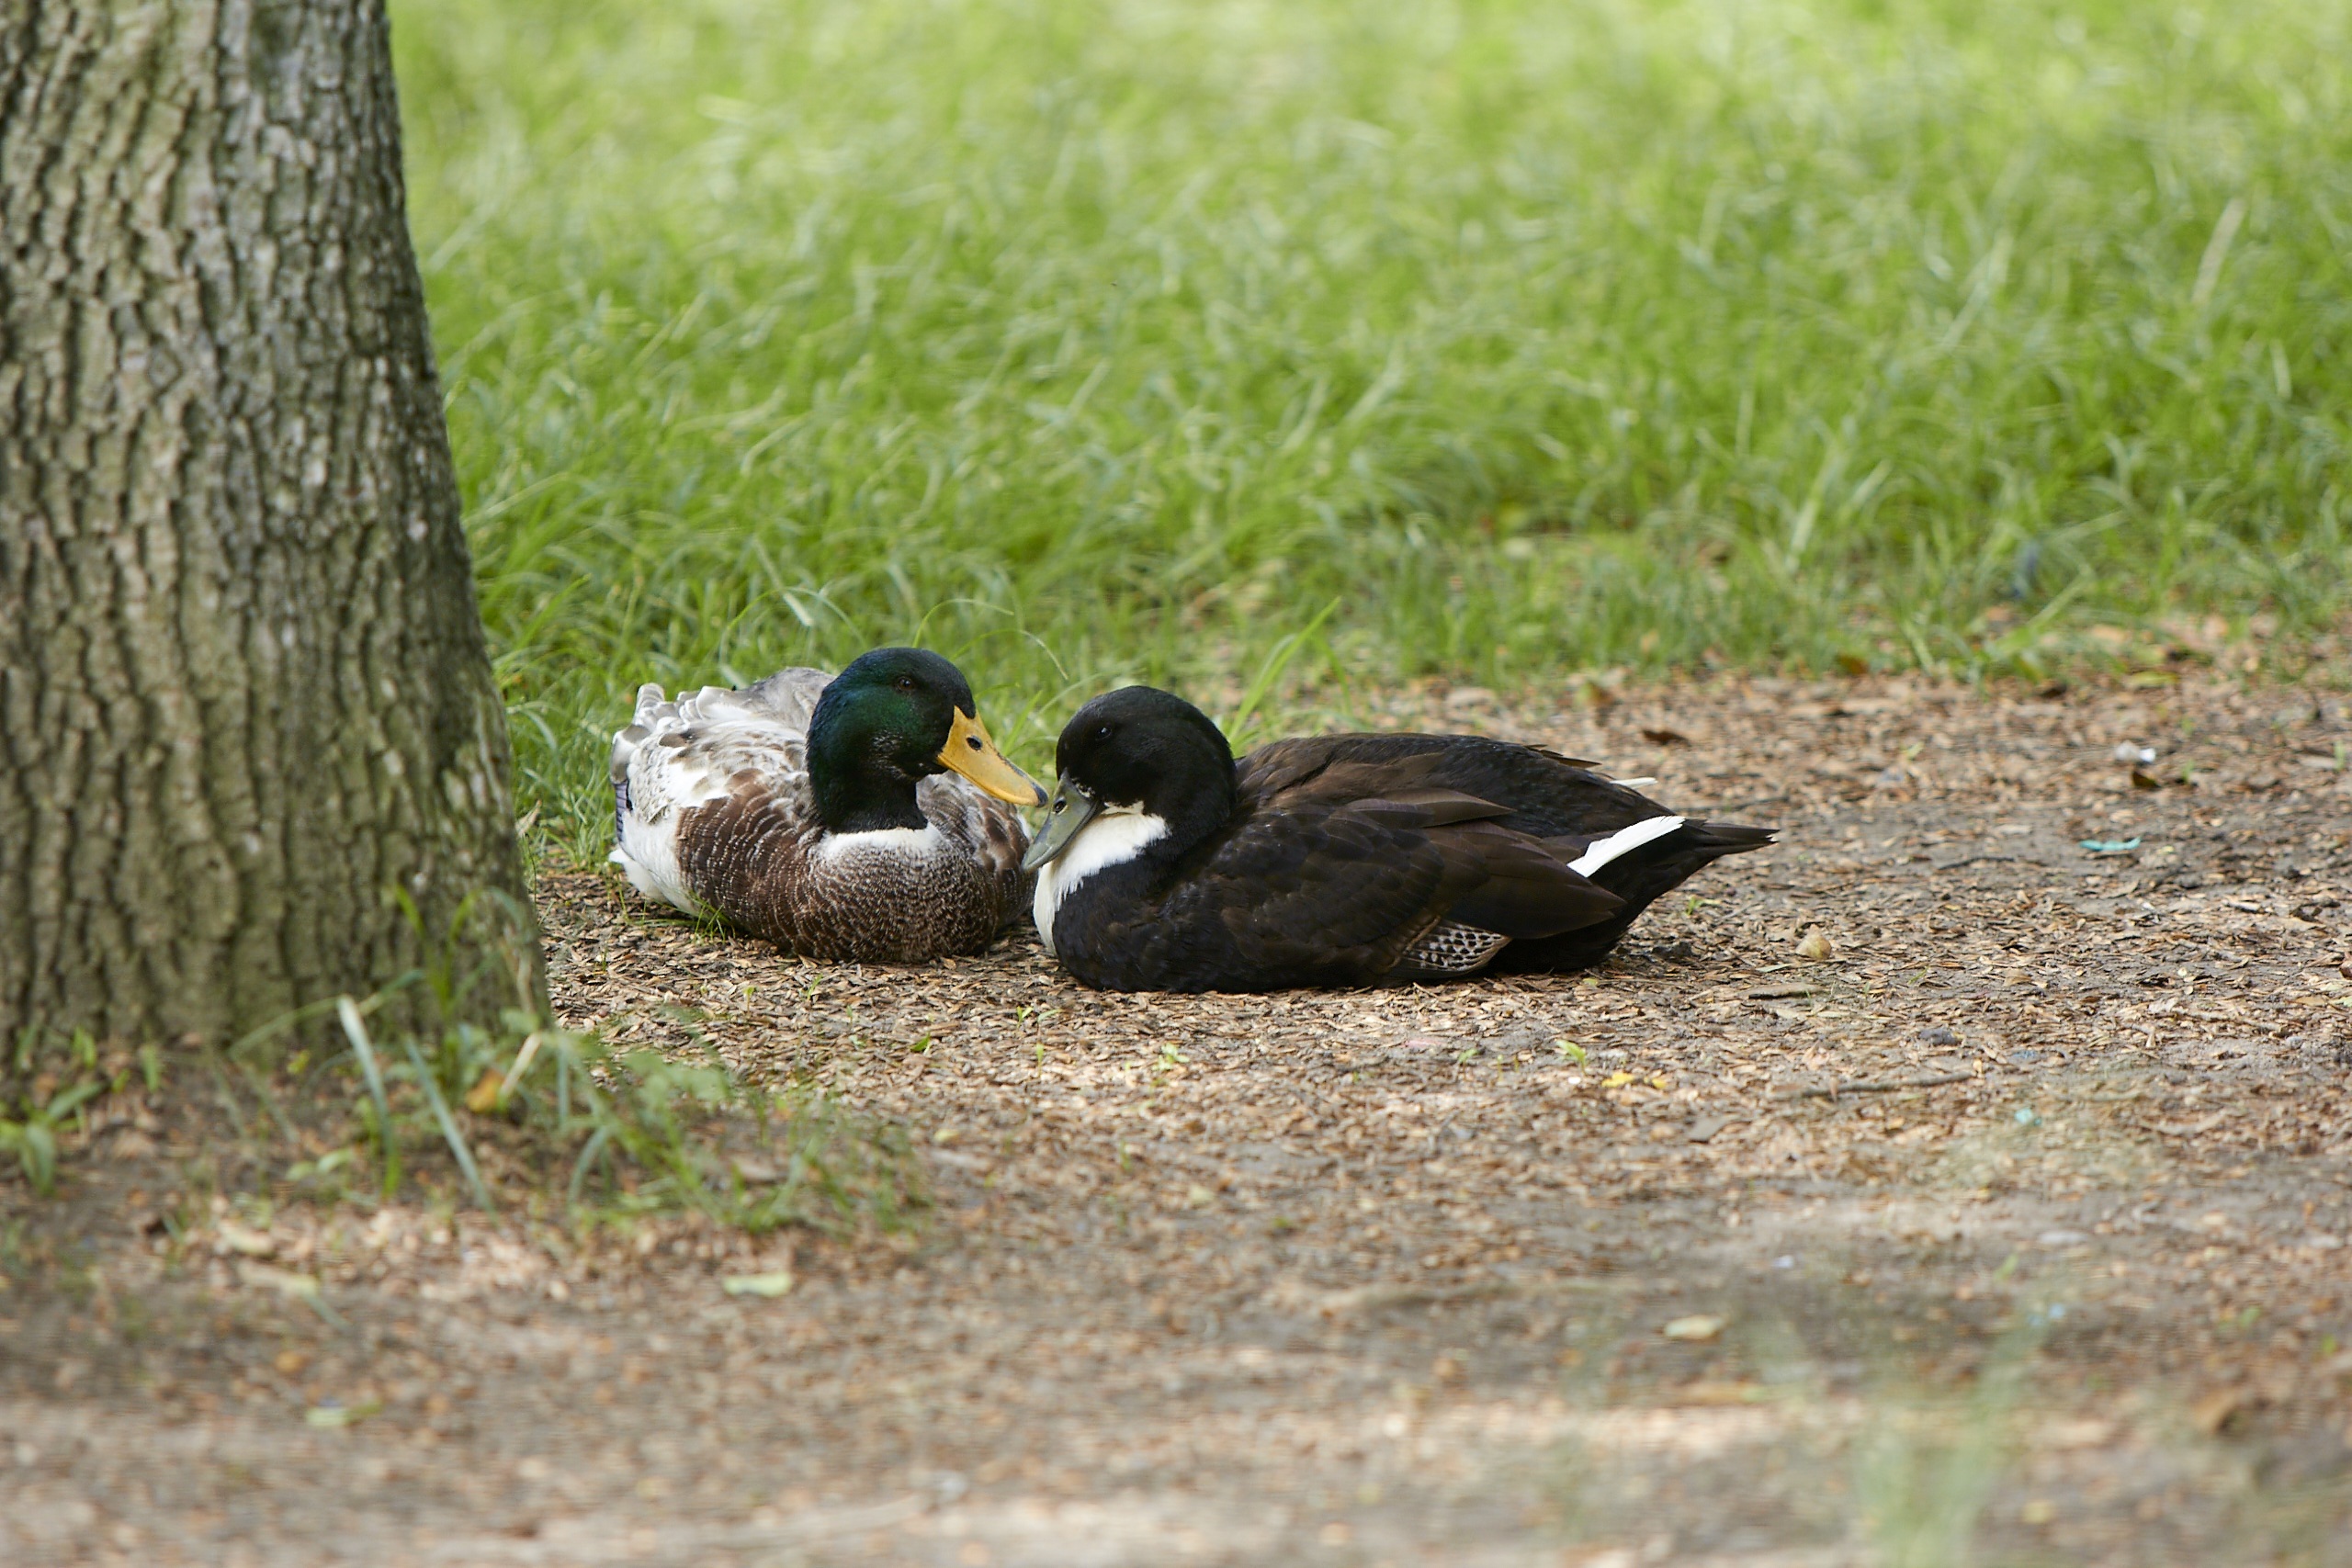
nature, bird, wildlife, beak, fauna, duck, animals, vertebrate, waterfowl, water bird, mallard, ducks geese and swans